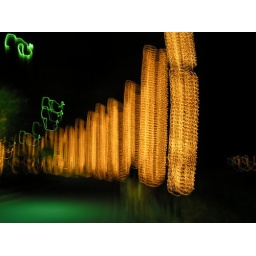
Little white lights wrapped around a row of palm trees in palm desert, california.